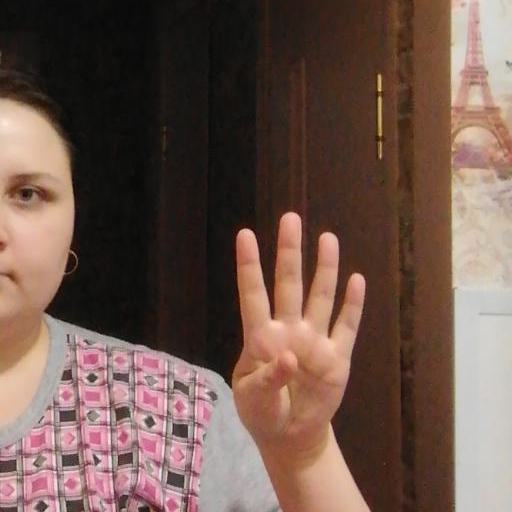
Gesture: four